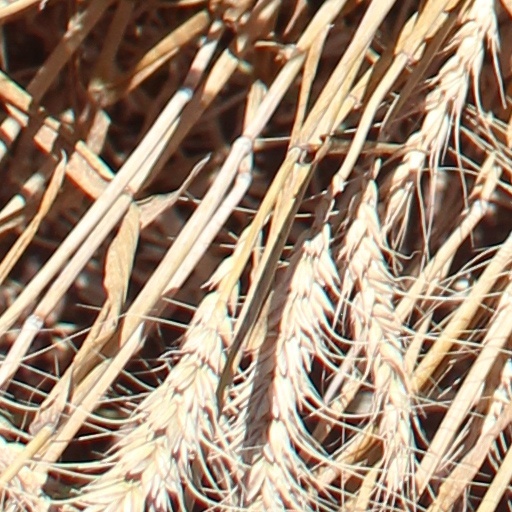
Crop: wheat